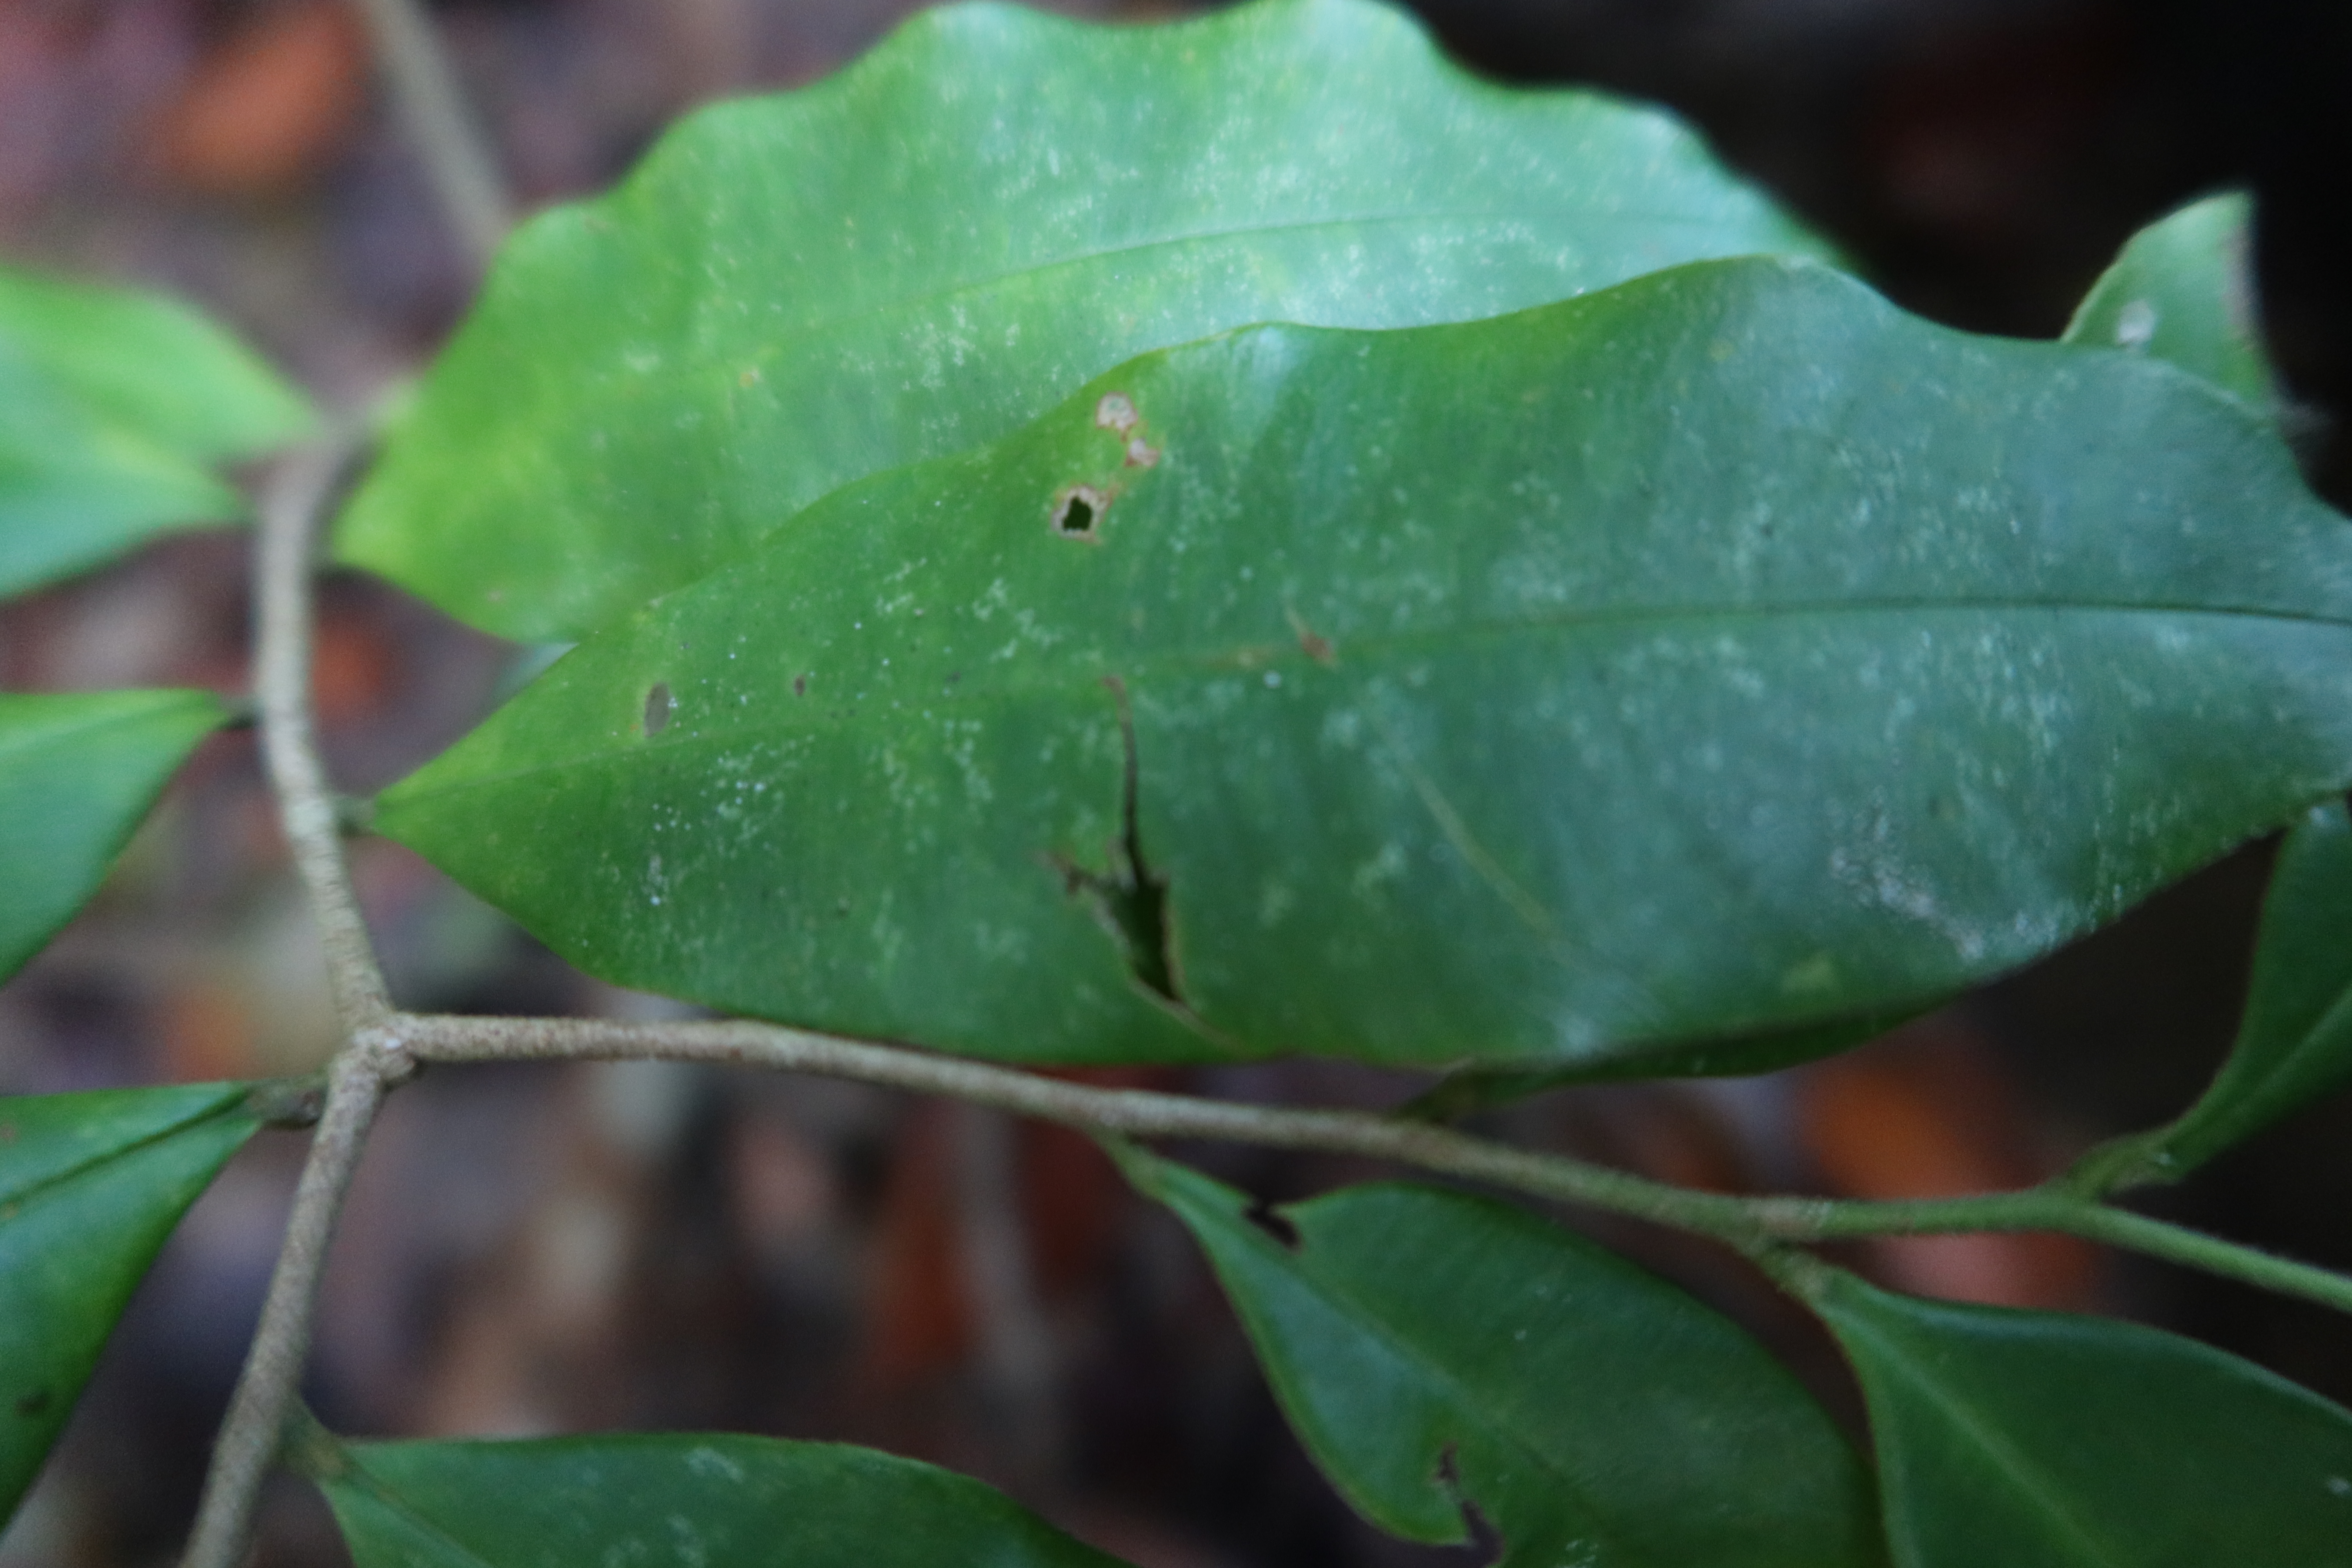
Label: Brown spots